The Knight of the Dragon

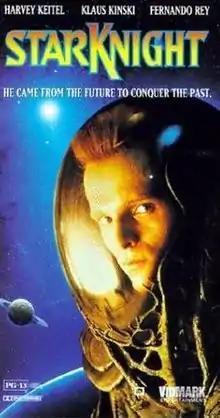
Vidmark Entertainment VHS Cover

The Knight of the Dragon, Star Knight, is a 1985 Spanish adventure film directed by Fernando Colomo. It stars Miguel Bosé alongside Klaus Kinski, Harvey Keitel and Fernando Rey.